Bloody Sabor of Križevci

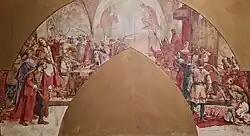
Painting by Oton Iveković

On the news of the Ban's death, the Croatian army rushed to Križevci and began a battle with Sigismund's supporters. In an unequal struggle, thirty Croats fell before they retreated.